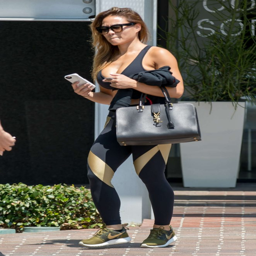
actor in tights leaves the gym